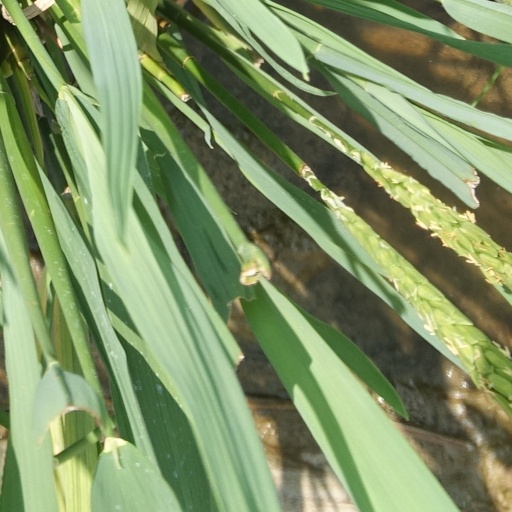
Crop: rice